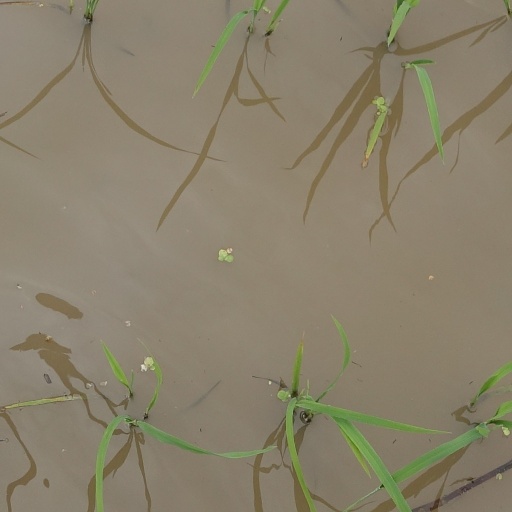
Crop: rice